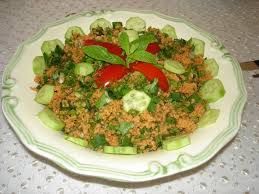
Yemek: kisir